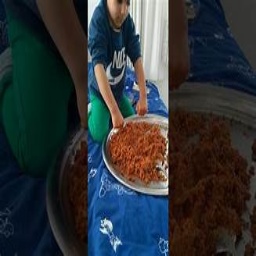
Label: cig_kofte